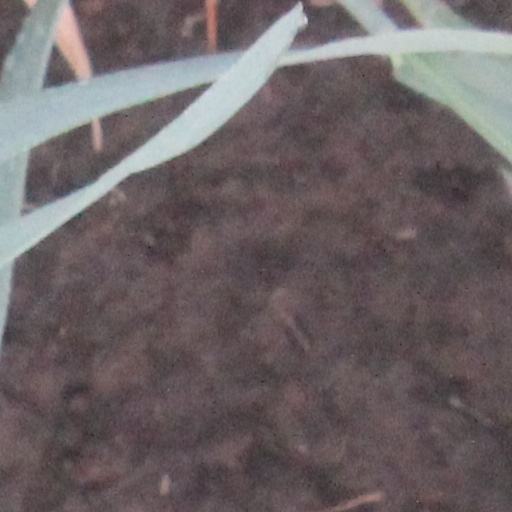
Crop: wheat